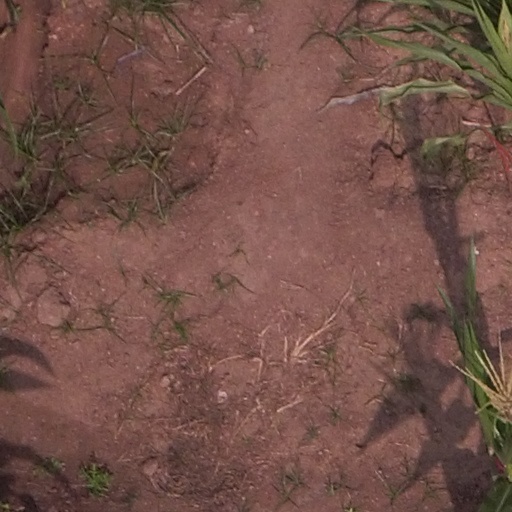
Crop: maize; corn